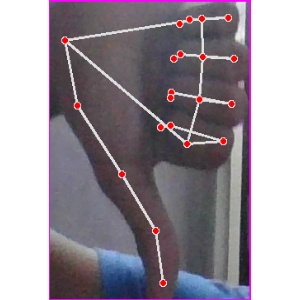
अक्षर: फ